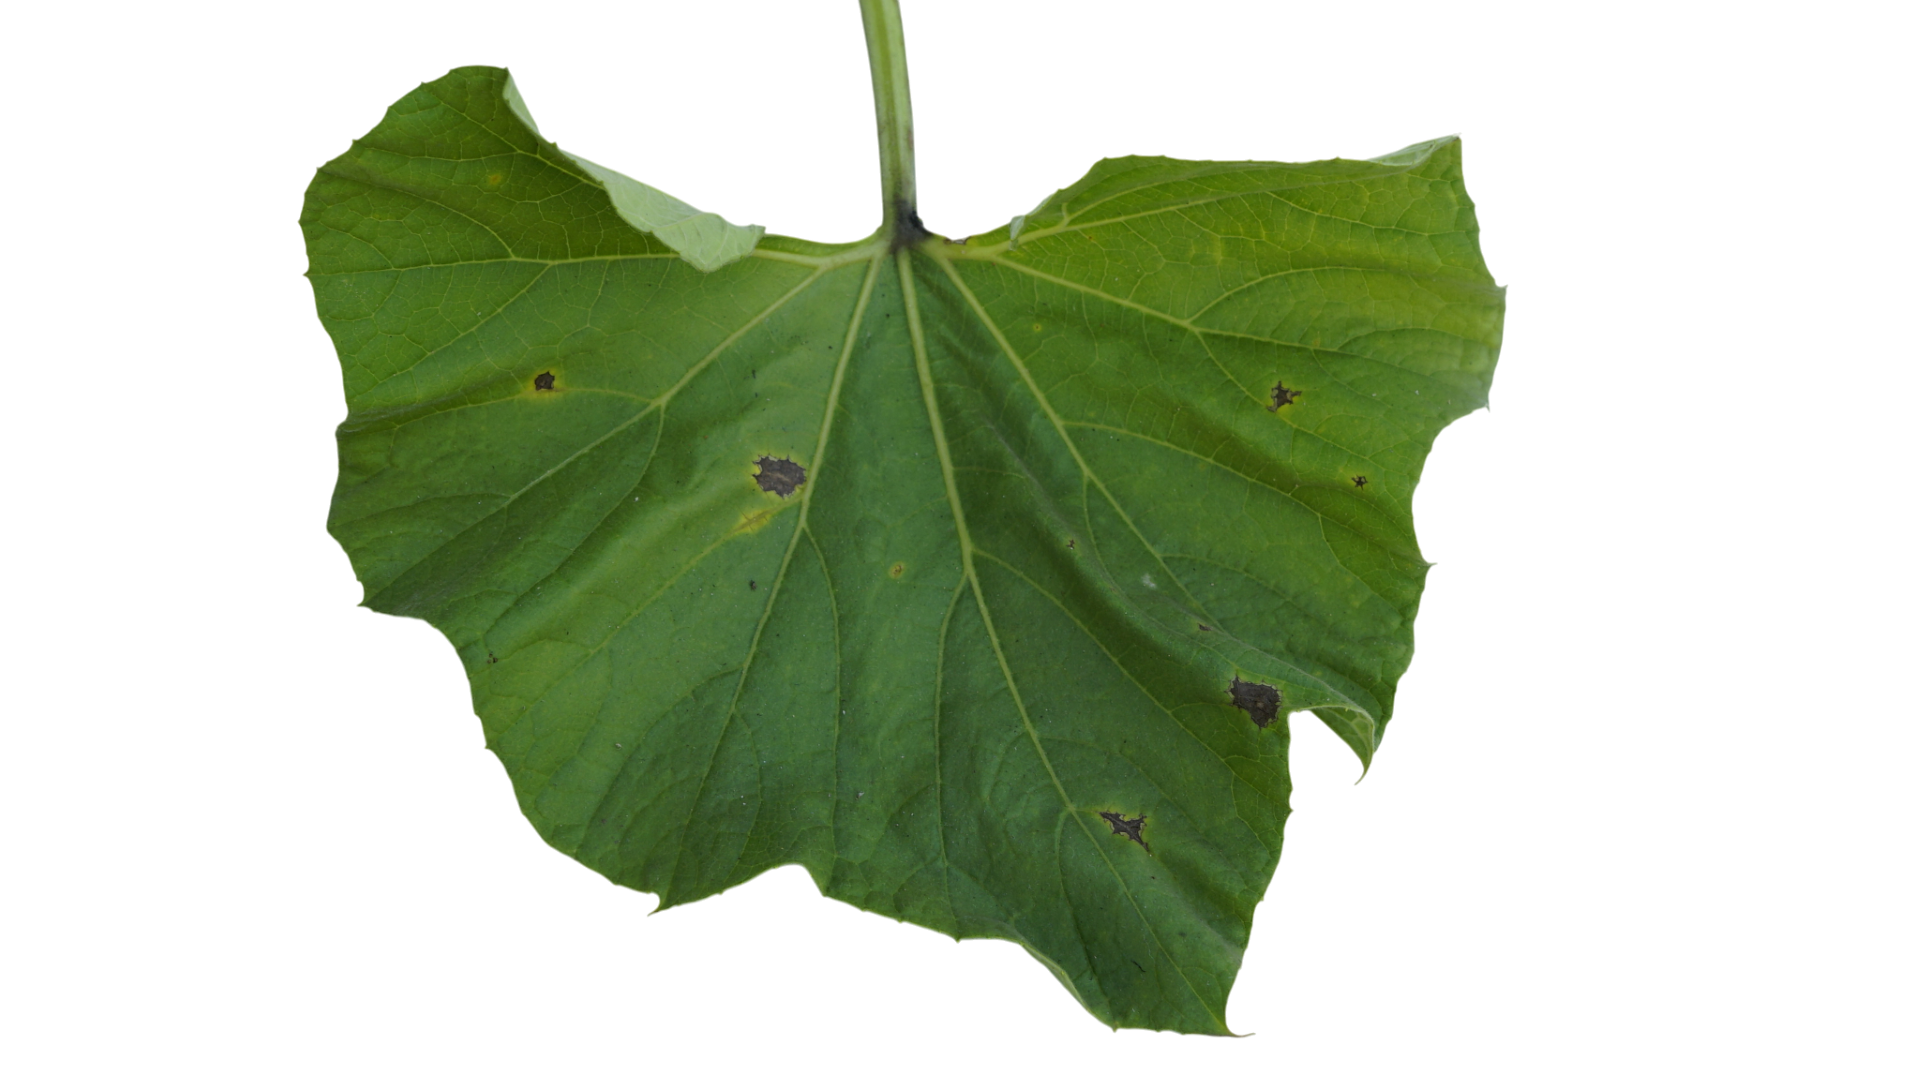
Crop: Bottle Gourd
Label: Anthracnose